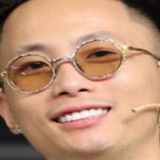
ca sĩ Rhymastic